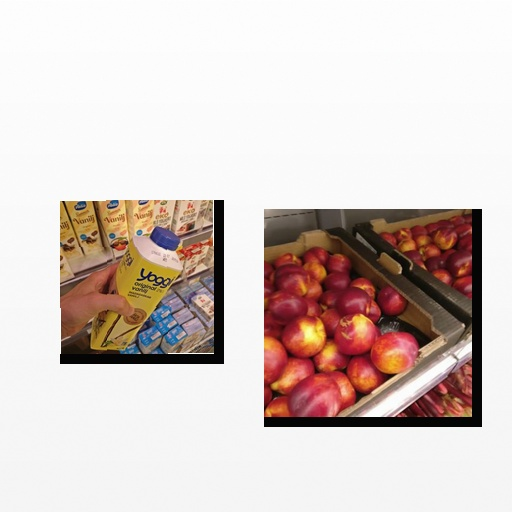
Food items: vanilla_yogurt, nectarine